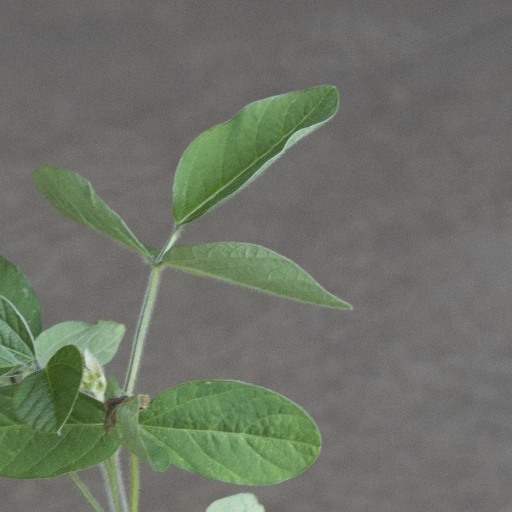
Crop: soybean